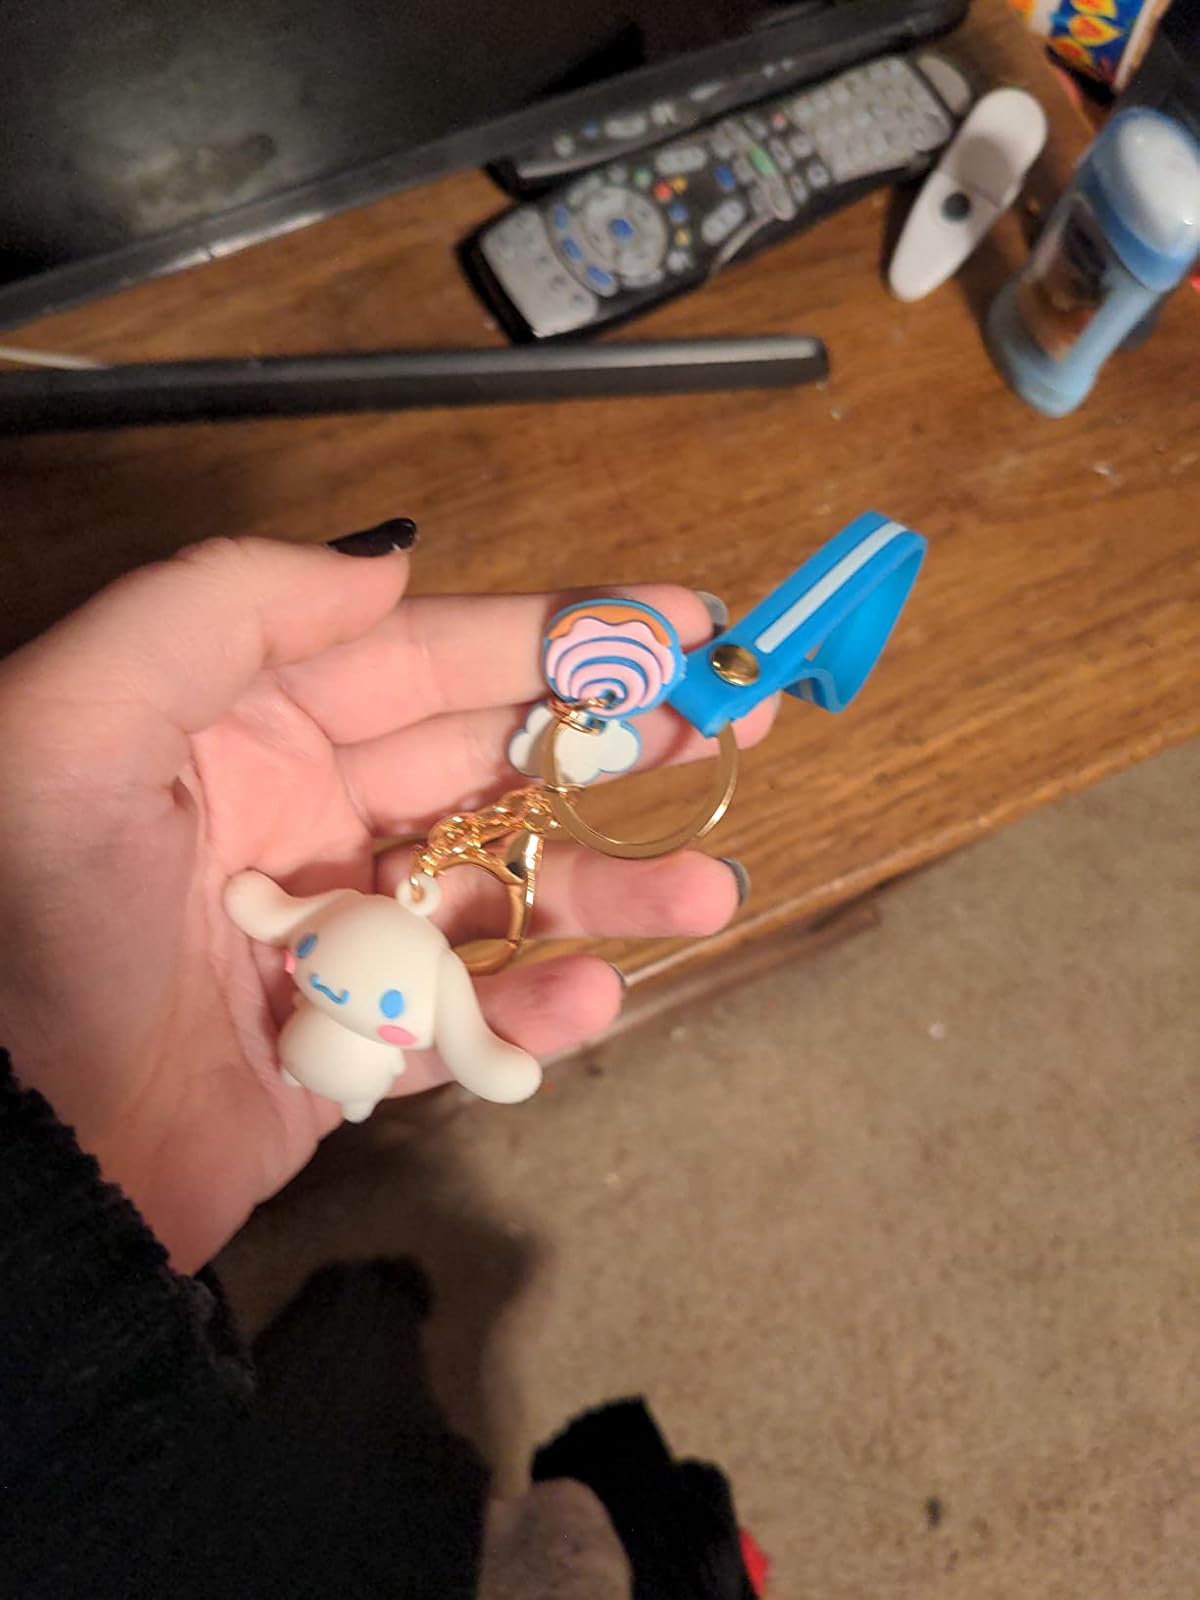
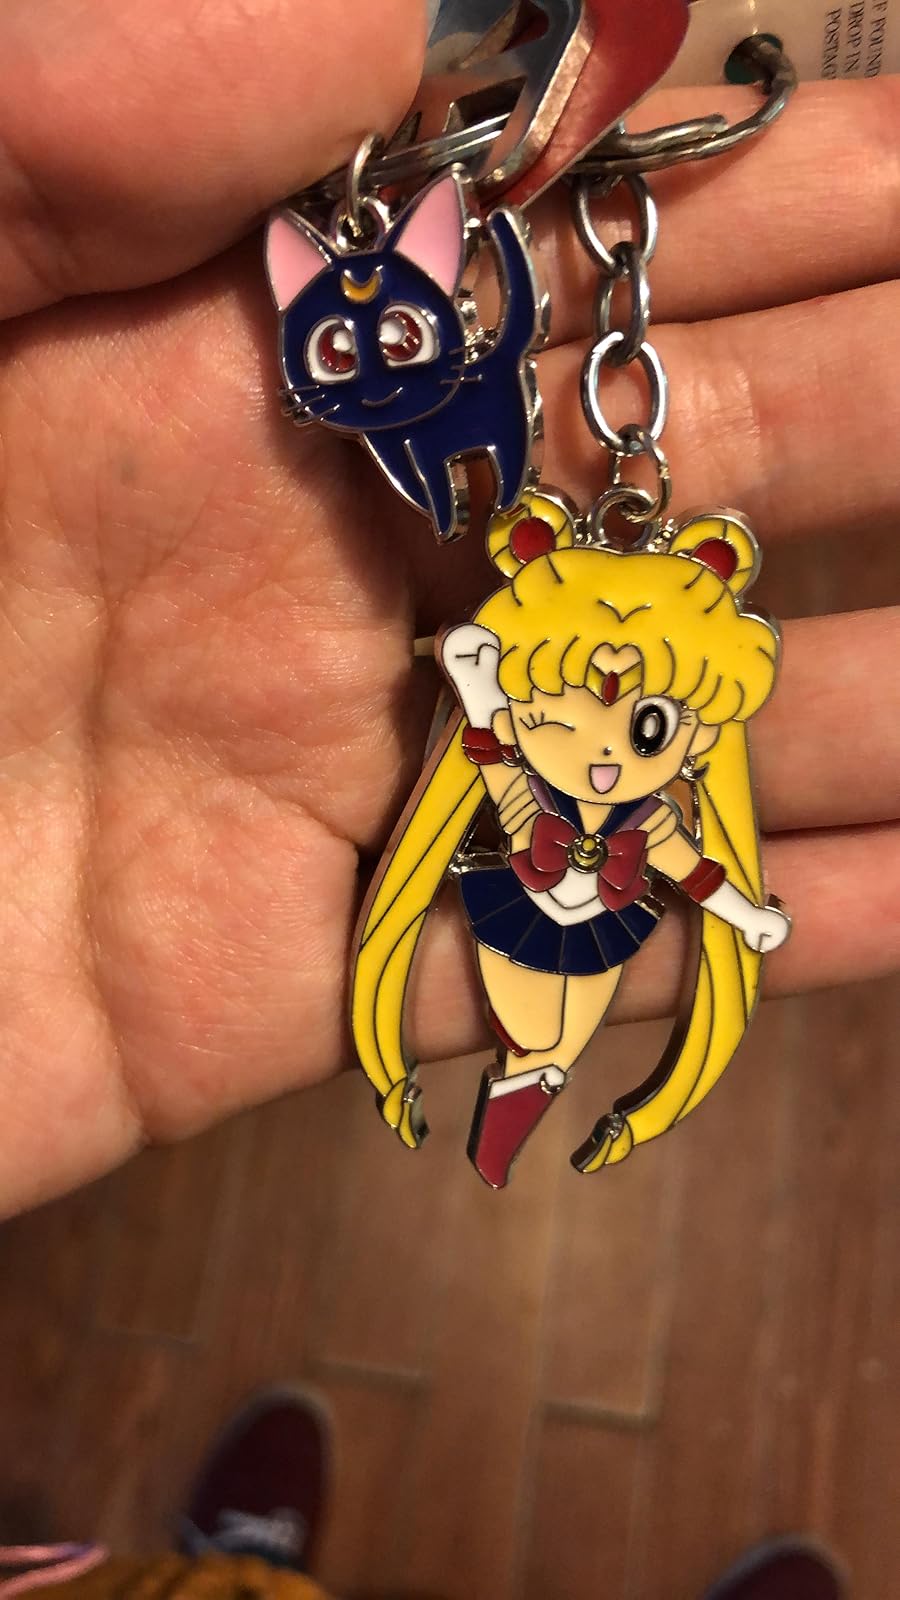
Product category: accessories_keychain
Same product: no